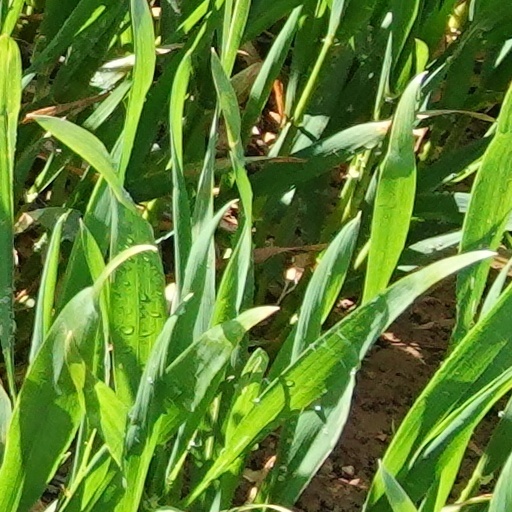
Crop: wheat